Johan Caspar von Cicignon

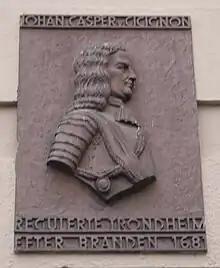
Commemorative plaque to Cicignon on the wall of Trondheim Town Hall.

Johan Caspar von Cicignon (c. 1625 – 12 December 1696) was a Luxembourg-born soldier and military engineer who spent most of his career in the service of Denmark–Norway. He is most associated with the reconstruction of Trondheim, Norway after the great fire of 1681.